Dries Vanthoor

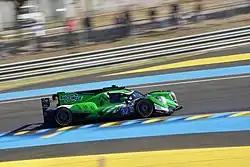
The #32 Oreca 07 from Team WRT at the 2022 24 Hours of Le Mans driven by Vanthoor, Mirko Bortolotti & Rolf Ineichen

Going into 2022, the Vanthoor-WRT partnership remained in the Endurance and Sprint cups for a seventh successive season together, as he and Weerts attempted to defend their Sprint Cup championship again. The Sprint Cup campaign turned out to be their best yet: Vanthoor and Weerts won five of the ten races, took another double at Misano and only missed out on the podium once. The pair won the title at the final round in Valencia, becoming the most successful pairing in the series's history. In the Endurance Cup, less success would be found, as Vanthoor and Weerts finished eighth overall despite winning the opening round in Imola and scoring two pole positions.